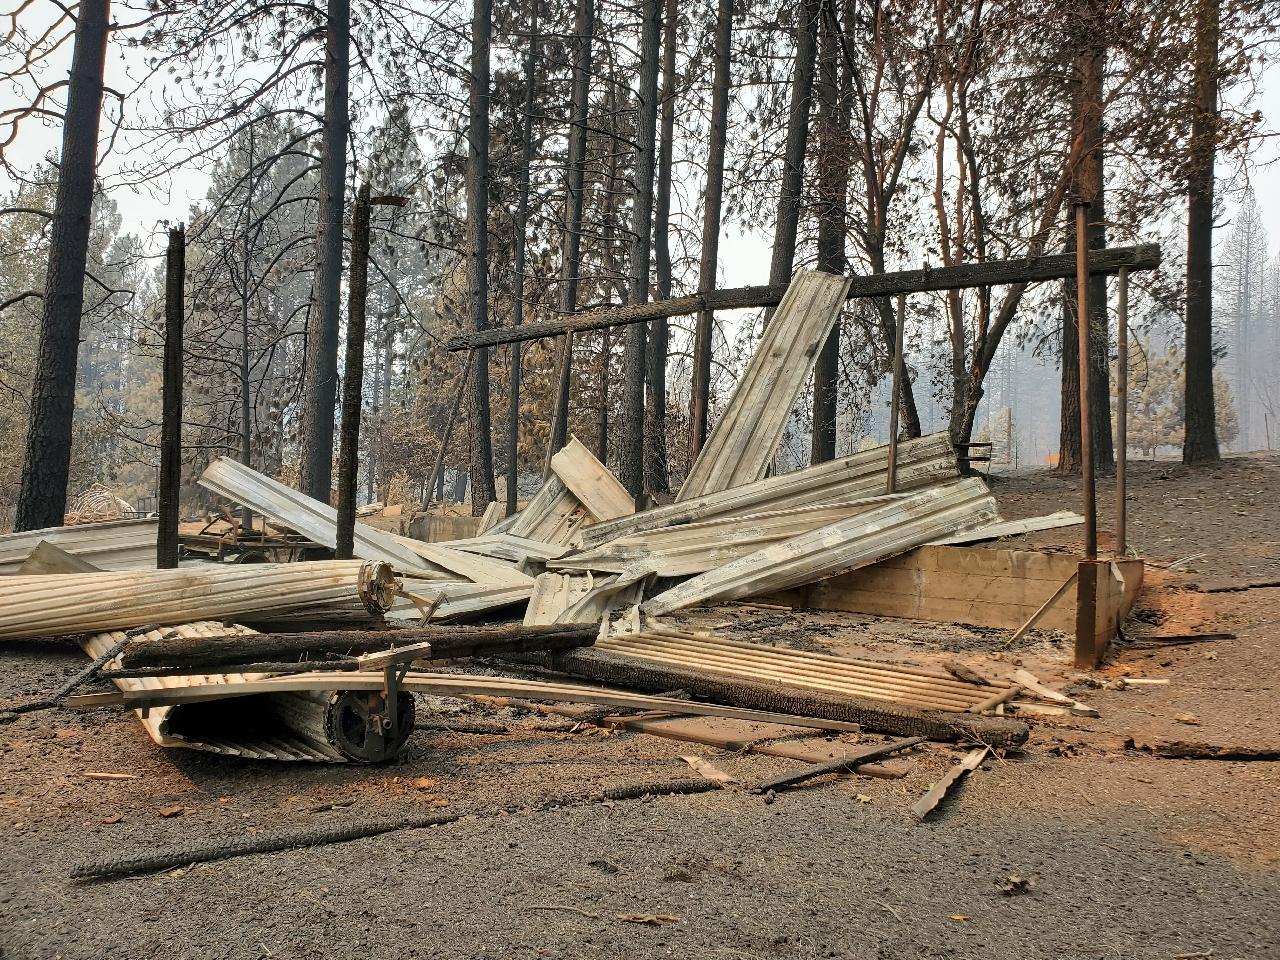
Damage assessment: destroyed